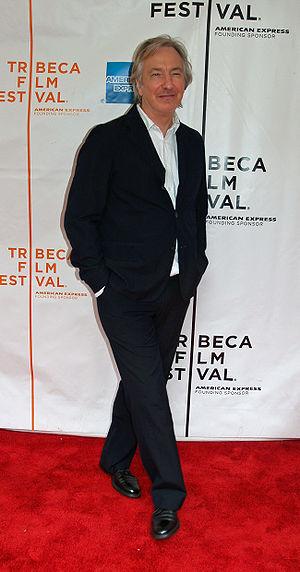
Alan Rickman [ˈælən ˈɹɪkmæn], né le 21 février 1946 à Londres et mort le 14 janvier 2016 dans la même ville, est un acteur, réalisateur et scénariste britannique.